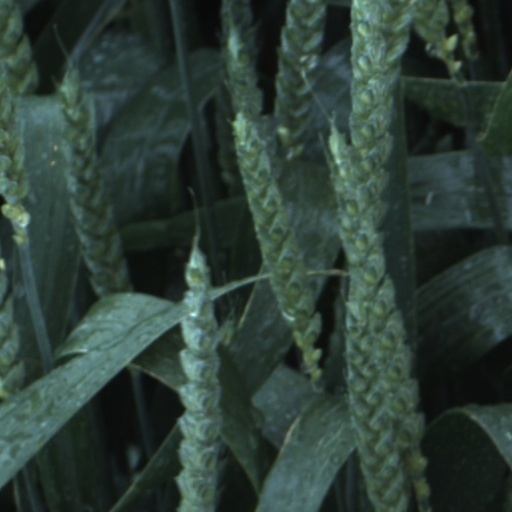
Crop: wheat